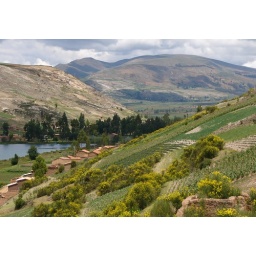
Fields and yellow flowers near Huancayo, Peru